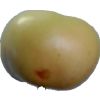
Label: Apple 6